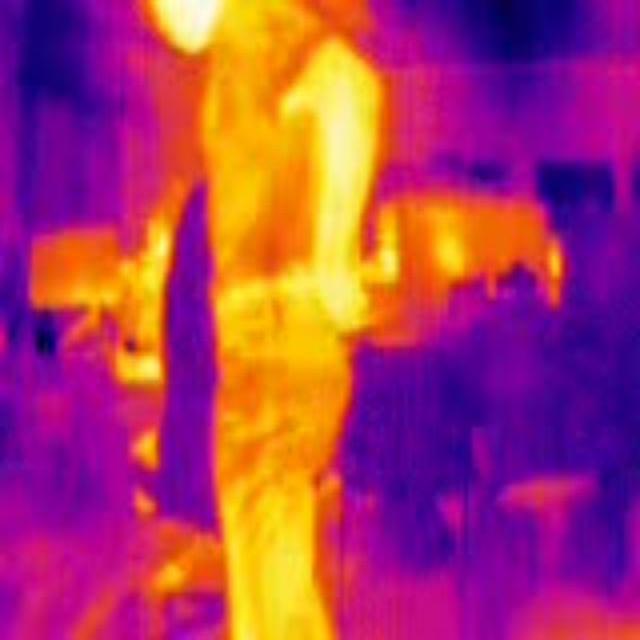
Detected objects:
label: person